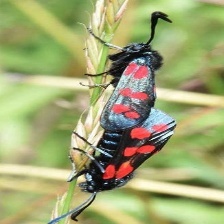
Species: CINNABAR MOTH